Richard Attenborough

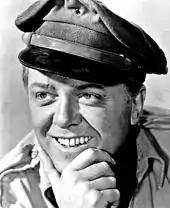
Attenborough in "Flight of the Phoenix" (1965)

Attenborough's acting career started on the theatre stage, where he appeared in shows at Leicester's Little Theatre, Dover Street, prior to his attending RADA. His debut was in 1937 when he played Lucius in Shakespeare's Julius Caesar. At the Little Theatre, he was coached for his RADA audition by Moyra Haywood, the theatre manager. He remained a Patron of the Little Theatre until his death.